Apple Lisa

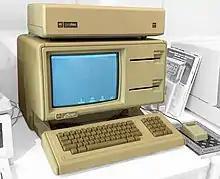
This Lisa has dual 5.25" FileWare floppy drives and a 5 MB ProFile hard disk.

Lisa is a desktop computer developed by Apple, produced from January 19, 1983, to August 1, 1986, and succeeded by Macintosh. It was the first mass-market personal computer operable through a graphical user interface (GUI). In 1983, a machine like the Lisa was still so expensive that it was primarily marketed to individual and small and medium-sized businesses as a groundbreaking new alternative to much bigger and more expensive mainframes or minicomputers such as from IBM, that either require additional, expensive consultancy from the supplier, hiring specially trained personnel, or at least, a much steeper learning curve to maintain and operate.